USS Riverside (APA-102)

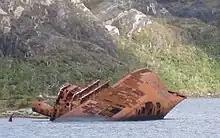
The shipwreck in 2012

"Riverside" arrived at Norfolk, Virginia, on 5 March 1946. Decommissioned on 27 April, she was redelivered to the Maritime Commission's War Shipping Administration on the 28th. Her name was struck from the Navy list on 8 May 1946, and she was sold to Pacific Argentina Brazil lines (P&T) in December 1948, renamed SS "P&T Forester". She was sold to Moore McCormack Lines Inc. in March, 1957, renamed SS "Mormacwave" and sold for the final time to Grace Lines Inc. in August, 1966, renamed SS "Santa Leonor". She was wrecked on 31 March 1968 on Isabel Island, in the Smyth Channel where her partially submerged wreck remains.